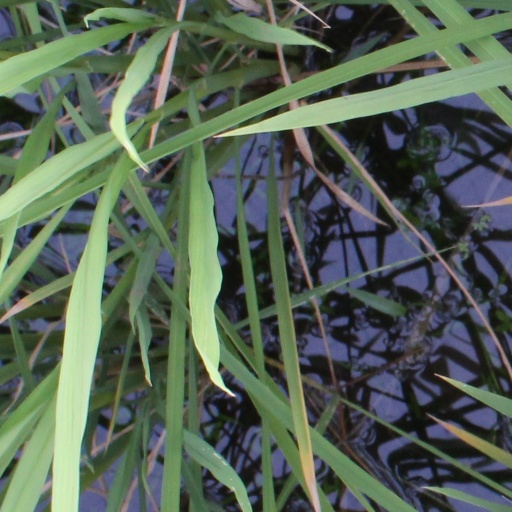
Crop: rice